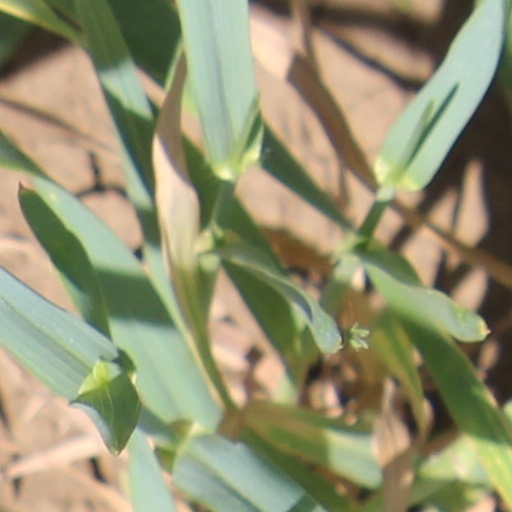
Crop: wheat